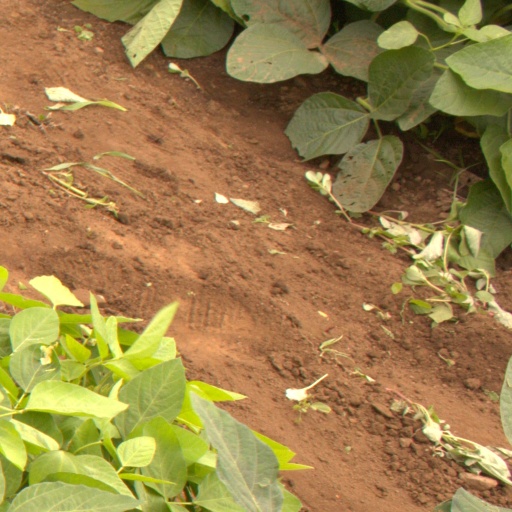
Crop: soybean